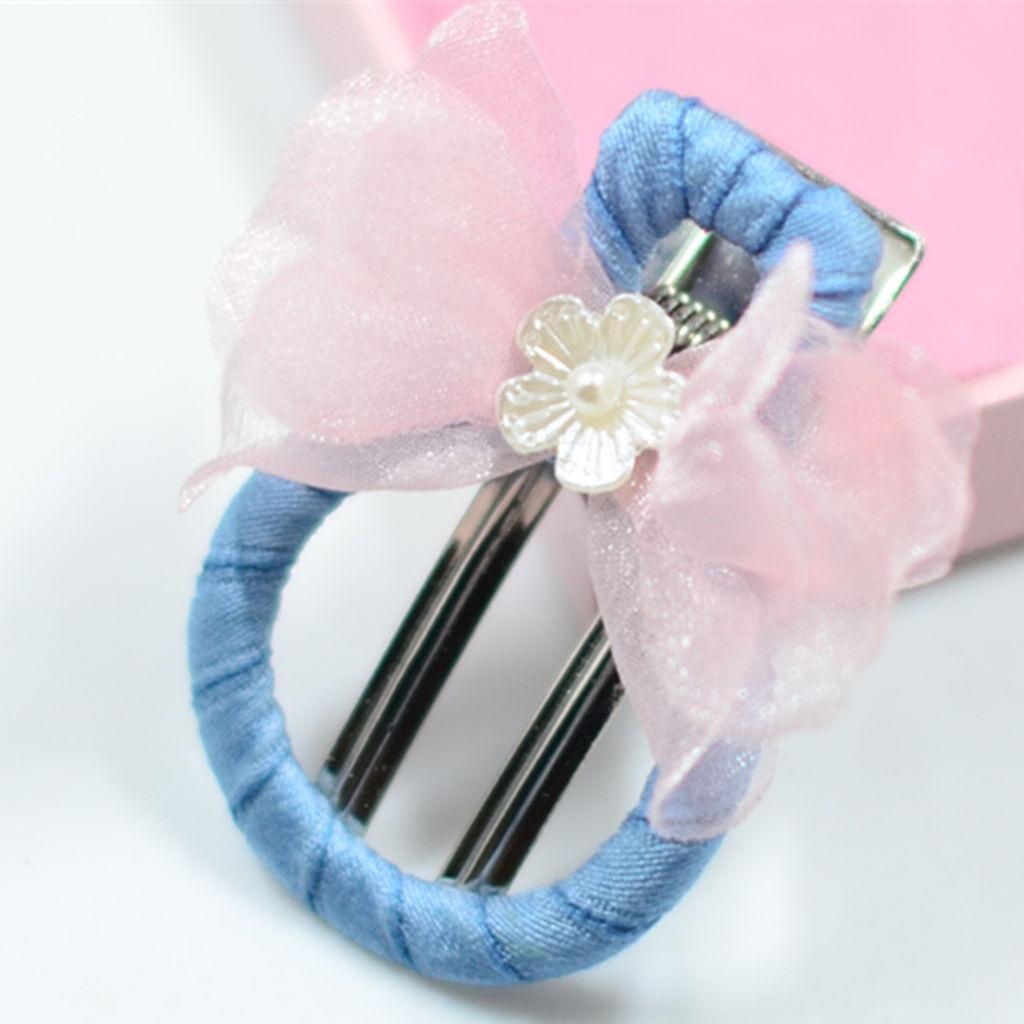
100 Pieces Multicolor Plum Blossom Shape DIY Hair Accessory Ornament  Garment Decor
Description: 2 style flower,diy hair accessories craft,you can choose any suitable one for your new hair accessories decor You can sticker on the hair ornament or add some pearl or crystal on the flower. Also can be as garment decor,just as your design. 2 style,and each style with 5 color Material: Imitation pearl Specification: Size: Style 1: 11x11mm/0.43x0.43inch Style2:10X10mm0.39x0.39inch Package Includes: 100 pieces plum blossom Craft Note: please be reminded that due to lighting effects, monitor's brightness / contrast settings etc, there could be some slight differences in the color tone of the pictures and the actual item.
Brand: SFC
Category: Apparel & Accessories > Clothing Accessories > Hair Accessories